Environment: real
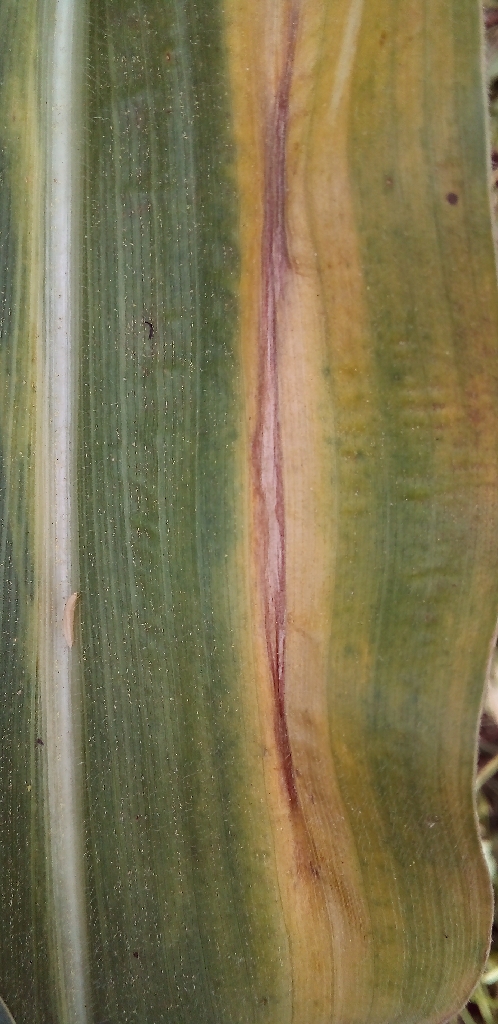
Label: northern_corn_leaf_blight